Whympston

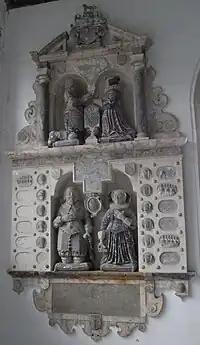
1638 Mural monument in Weare Giffard Church to three generations of the Fortescue family, which mentions the family origins at Whympston. South wall of south aisle chapel ("Fortescue Chapel")

On the south wall of the south aisle chapel ("Fortescue Chapel") of the parish church of Weare Giffard is affixed the Fortescue mural monument, erected in 1638 by Hugh Fortescue (1592-1661). Inscribed across the monument at the top of the lower (second) tier is the following Latin text, which summarises the history of the Fortescue family: